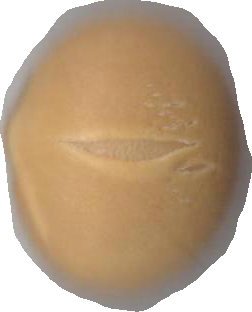
Variety: Grobogan